Broom-Braden Stone House

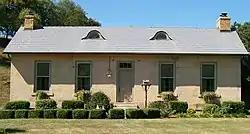
Front of the house

The Broom-Braden Stone House is a historic residence located near the city of Cambridge in Guernsey County, Ohio, United States. Home to a prominent early citizen of the area, it is one of Guernsey County's best early houses still in existence, and it has been named a historic site.